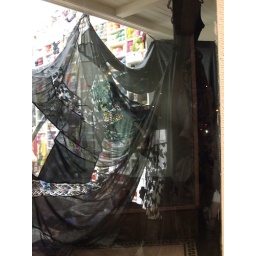
The dress in the window